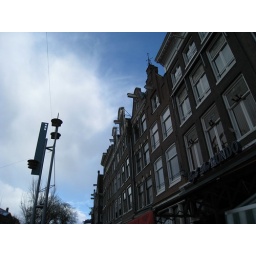
You don't get a sofa in via the stairs in a building like that.